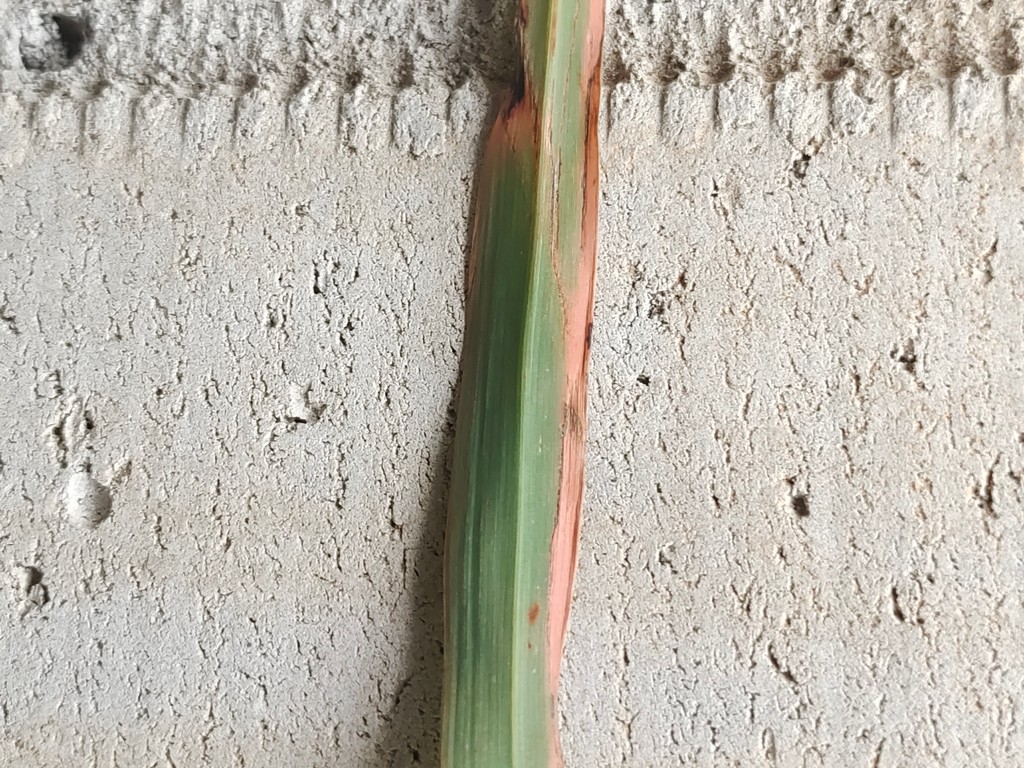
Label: Unhealthy